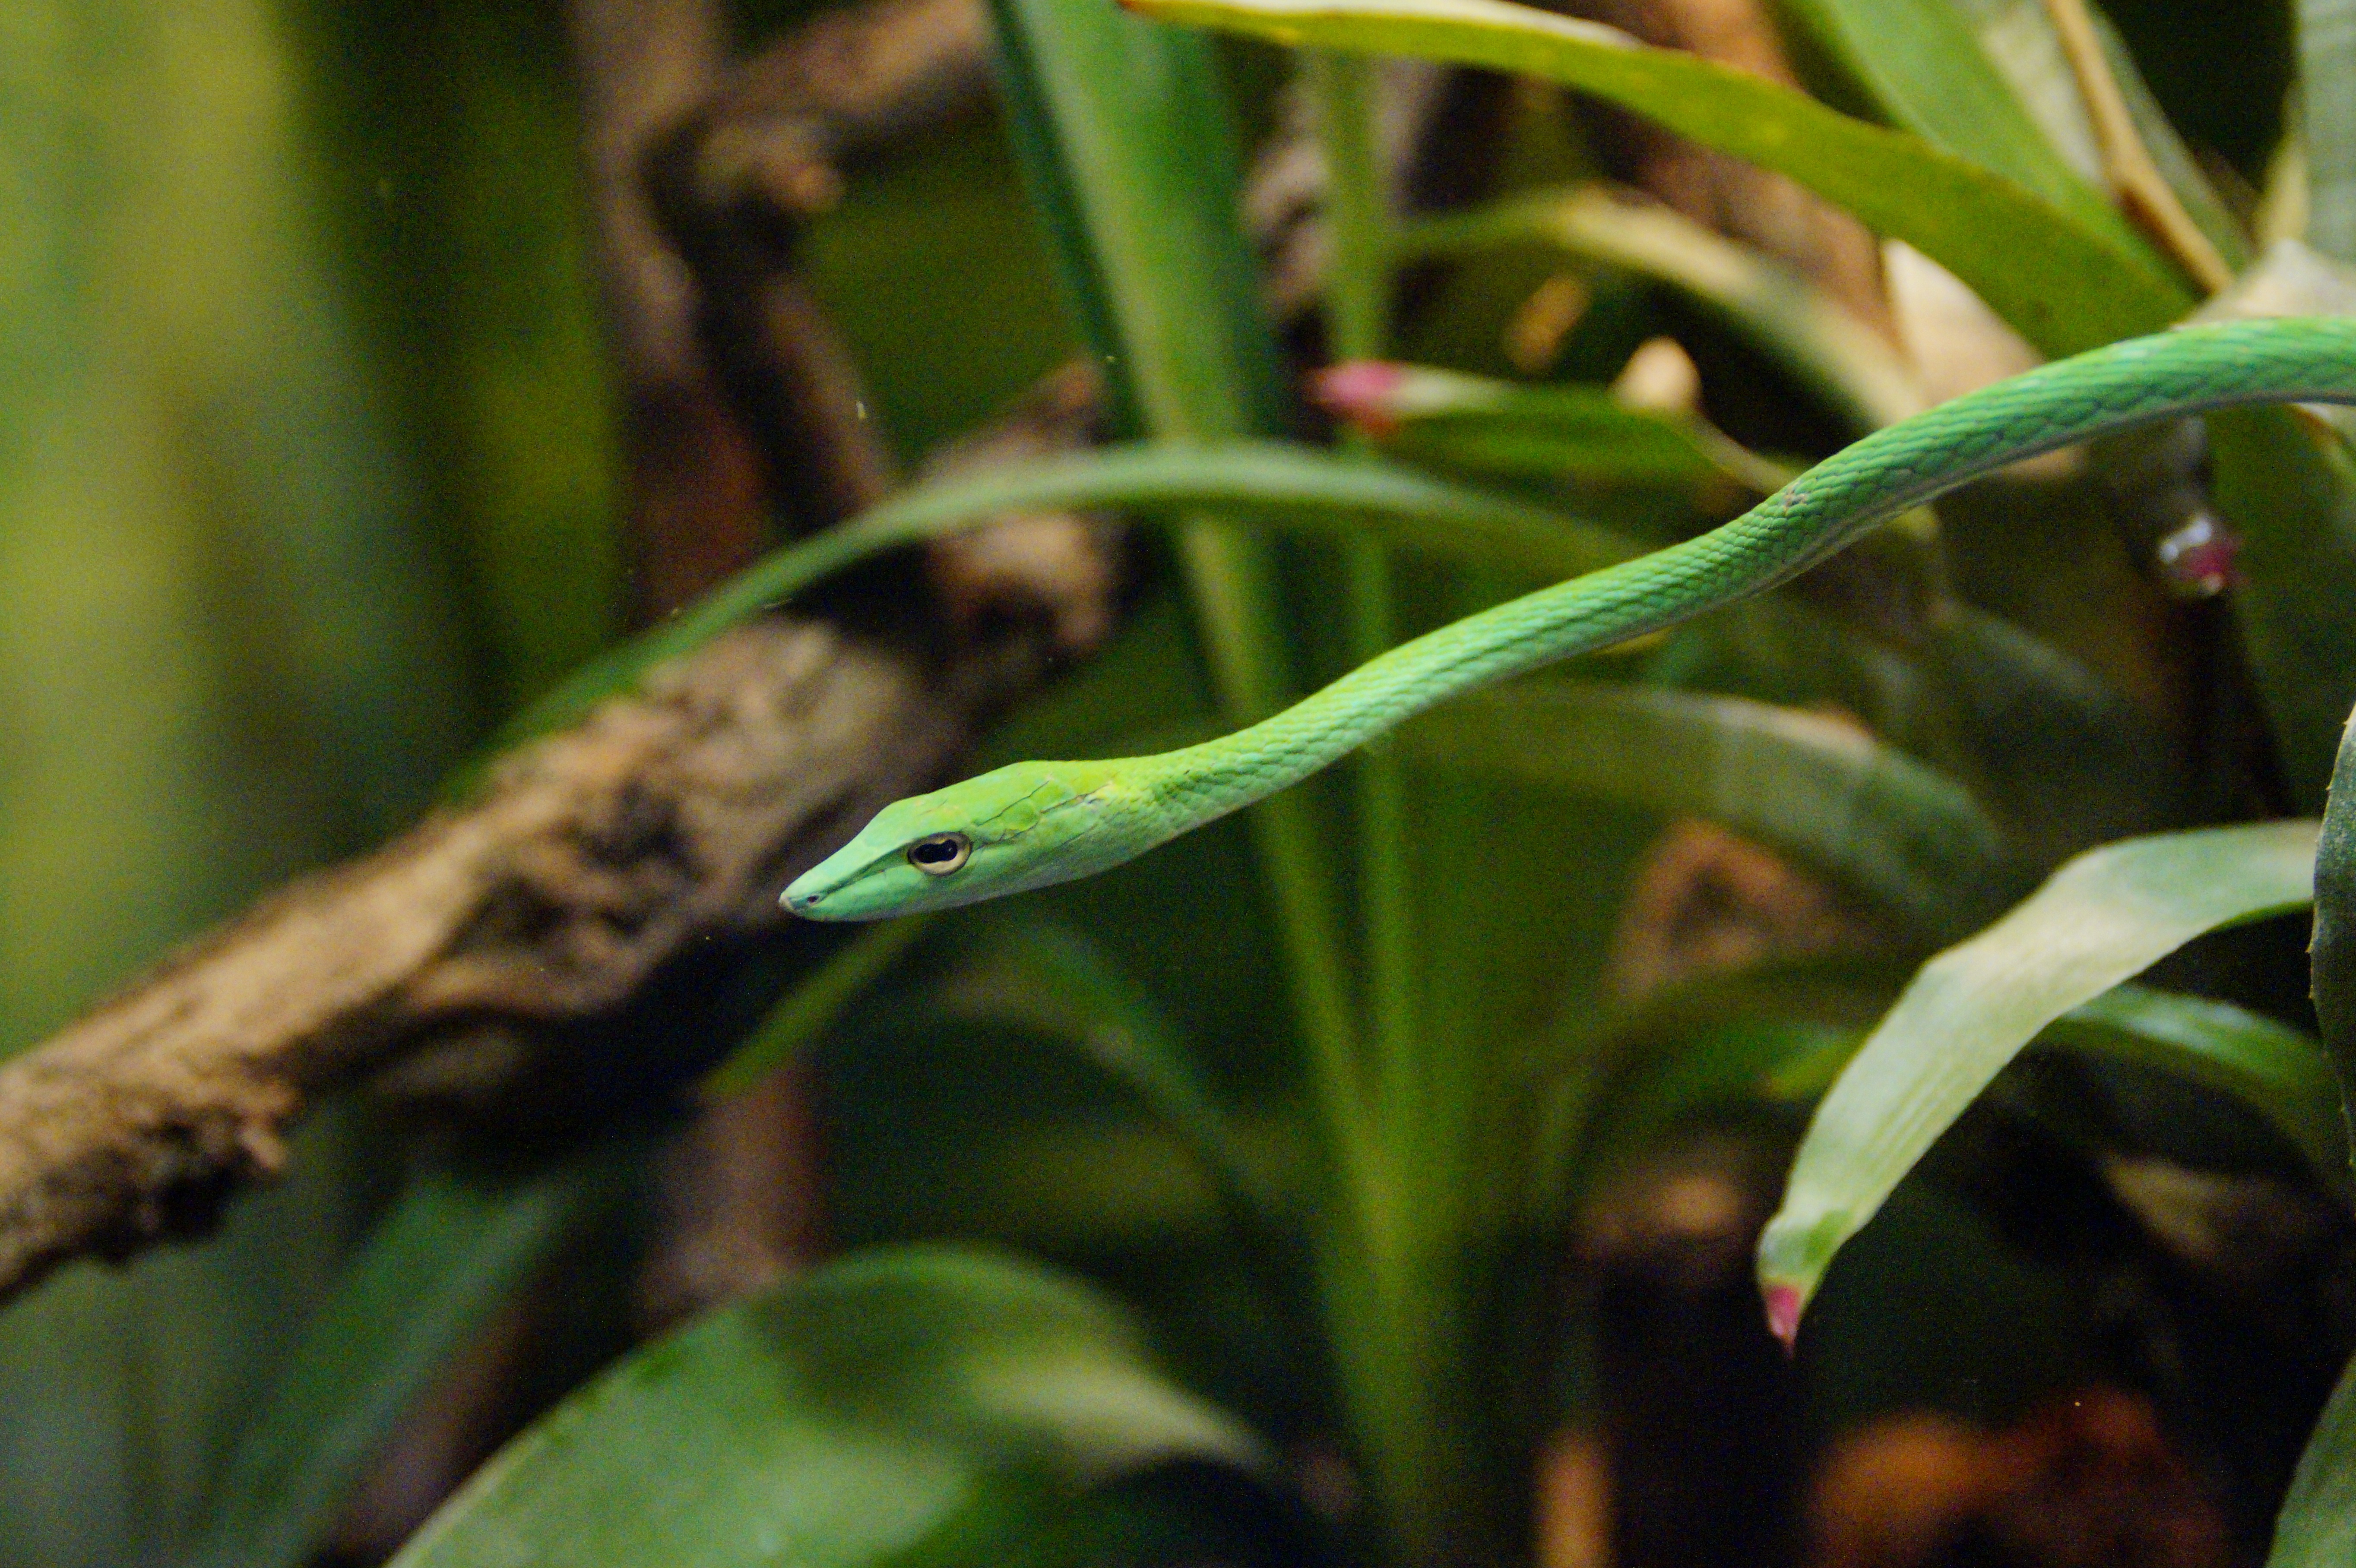
nature, grass, plant, flower, zoo, green, asia, botany, reptile, flora, fauna, long, snake, terrarium, natter, thin, macro photography, grass family, plant stem, tree sniffer, masticophis flagellum